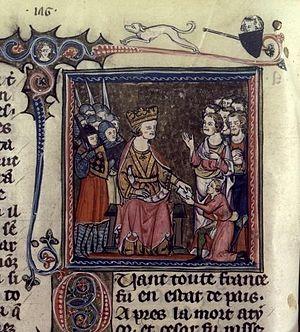
César reçoit les messagers enluminure origine BNF
Uxellodunum est le nom d'un oppidum gaulois, situé dans le Quercy actuel. Il est surtout connu pour avoir été le lieu de la dernière bataille de la guerre des Gaules, en – 51, César emportant la reddition de la place à la suite de son siège. Son nom signifie la « forteresse élevée ». C'est un nom gaulois assez répandu qui a évolué en Isolud, Issoudun, Exoudun. Longtemps objet de débats, la localisation d'Uxellodunum au Puy d'Issolud sur la commune de Vayrac, est désormais reconnue par la communauté scientifique. Localement cette identification reste parfois contestée par des particuliers et des associations: Capdenac-le-Haut, situé dans une boucle du Lot, ainsi que Cantayrac, lieudit dans le camp militaire de Caylus en Tarn-et-Garonne, se rapprochent également de la description faite dans la Guerre des Gaules par Jules César.